K239 Chunmoo

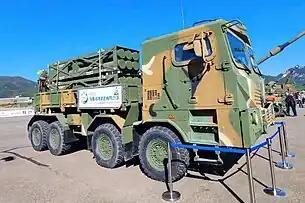
K239T Ammunition Support Vehicle (ASV)

In October 2014, South Korea announced the purchase of 58 Chunmoo MLRS. In August 2015, the ROK Army began deploying the Chunmoo batteries.